Hesher (film)

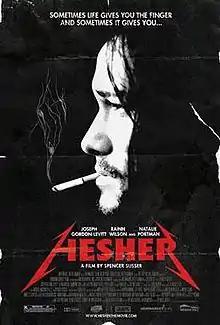
Theatrical release poster

Hesher is a 2010 American comedy drama film co-edited, written, and directed by Spencer Susser in his feature directorial debut, from a screenplay by Susser and David Michôd, and based on a story by Brian Charles Frank. Starring Joseph Gordon-Levitt, Rainn Wilson, Natalie Portman, Piper Laurie, and Devin Brochu, the film follows the titular rebellious metalhead (Gordon-Levitt) and his chaotic misadventures with T. J. Forney (Brochu), a depressed high school freshman coming to terms with the death of his mother in a car crash.